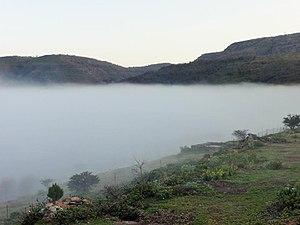
Airolaf près du parc national de Day Forest
Airolaf est une ville de la région de Tadjoura au nord-ouest de Djibouti et au centre de la région de Tadjoura. Elle est située à environ 115 kilomètres au sud-est de la capitale nationale, la ville de Djibouti. Airolaf est connue pour son climat tempéré et frais, la région la plus fraîche de Djibouti. La ville est dominée par les montagnes de Goda, la troisième plus haute montagne de Djibouti. L'une des caractéristiques distinctives de la campagne d'Airolaf est la culture généralisée de légumes.